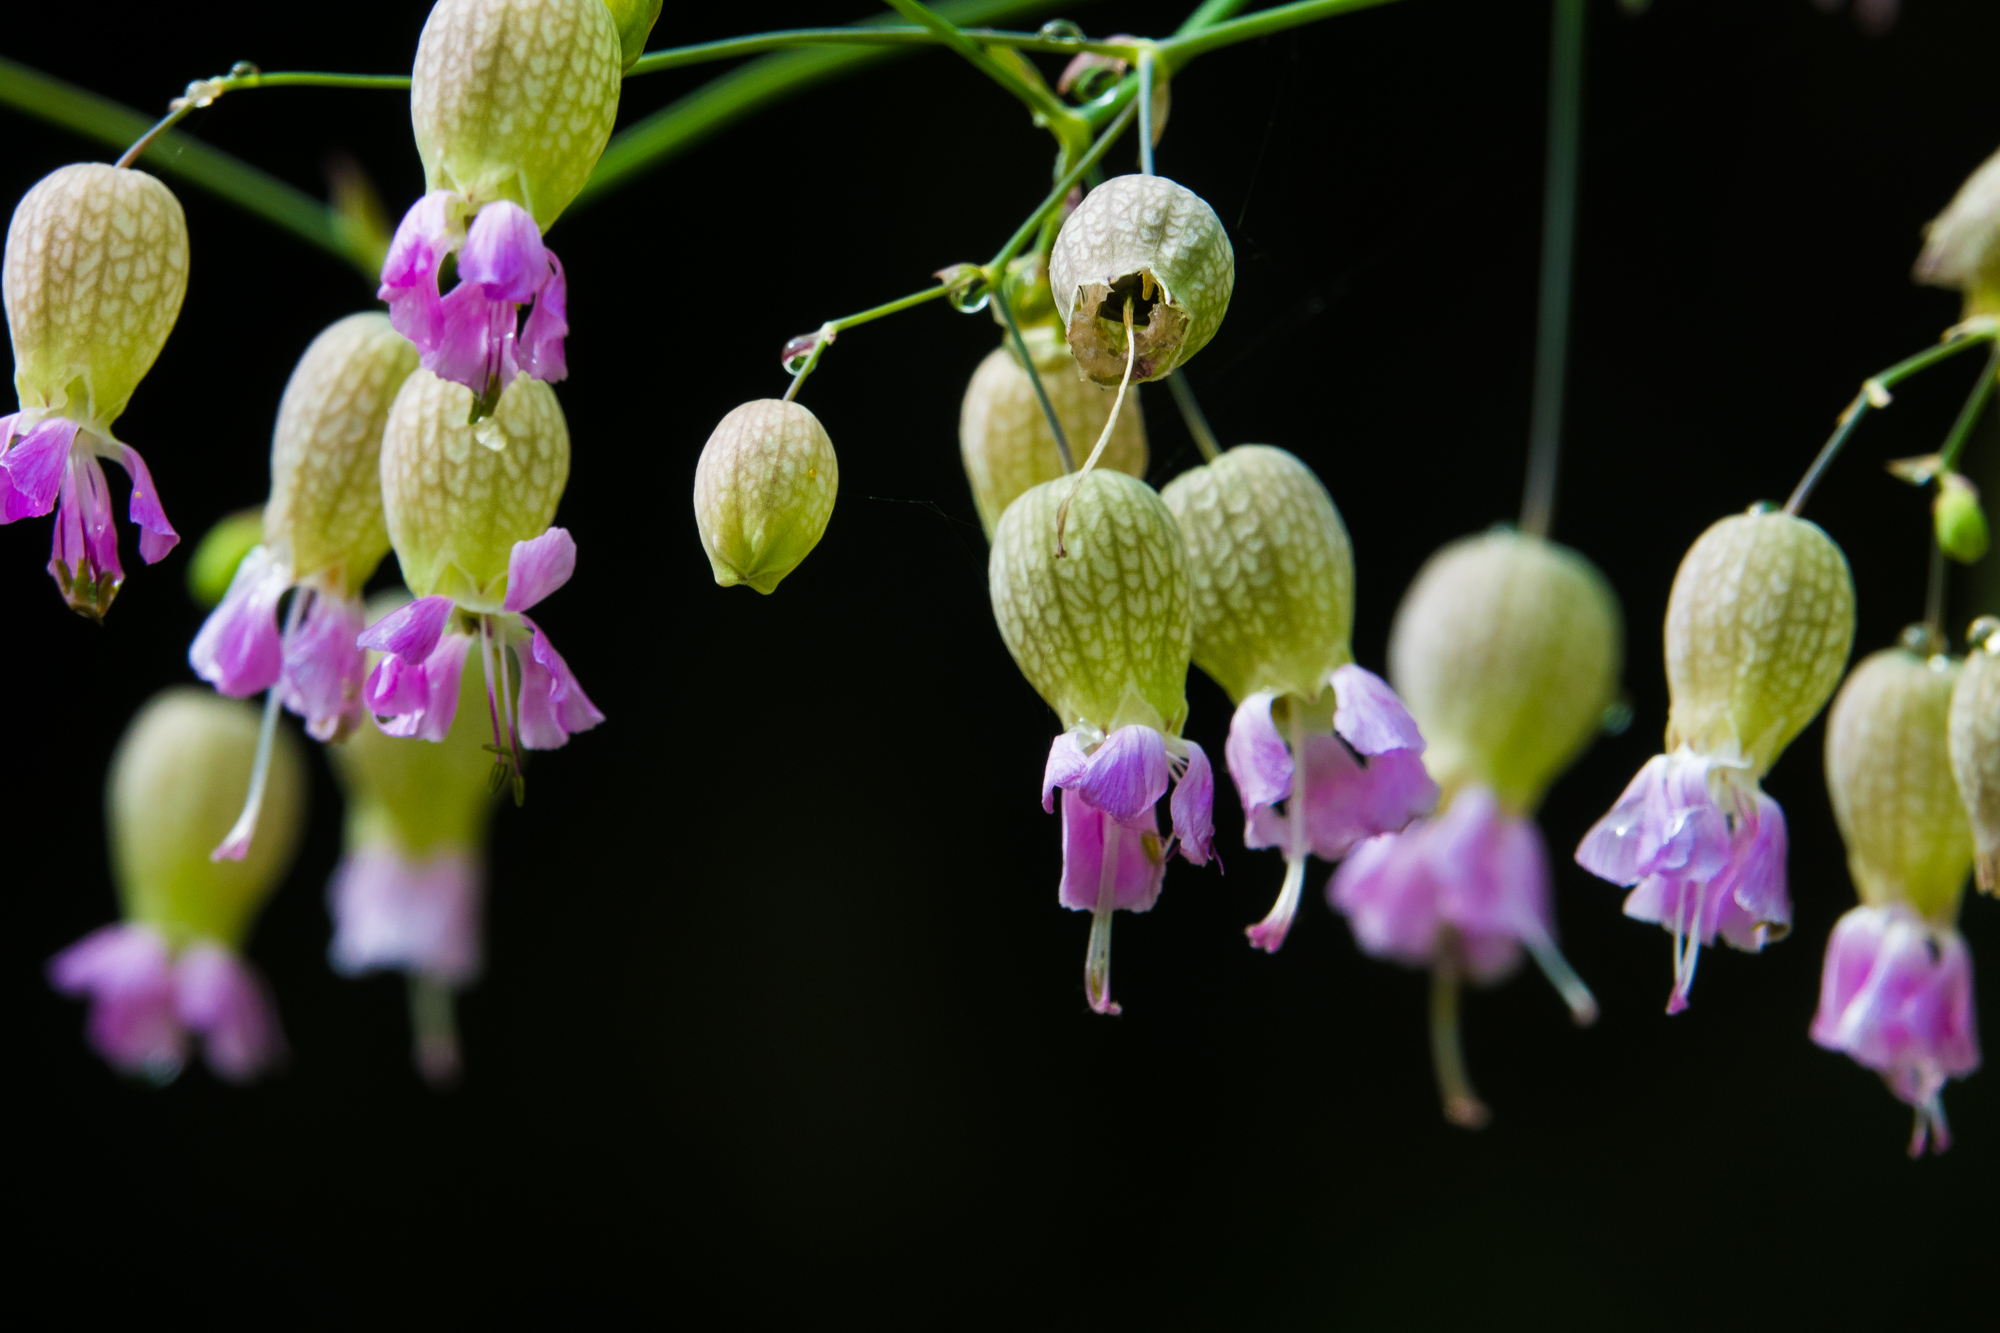
nature, blossom, plant, photography, flower, petal, green, macro, botany, flora, orchid, wildflower, flowers, close up, naturaleza, flores, ggl1, gaby1, xovesphoto, sonydscrx10iii, sonyrx10iii, rx10iii, rx10m3, macro photography, flowering plant, dendrobium, plant stem, land plant, moth orchid